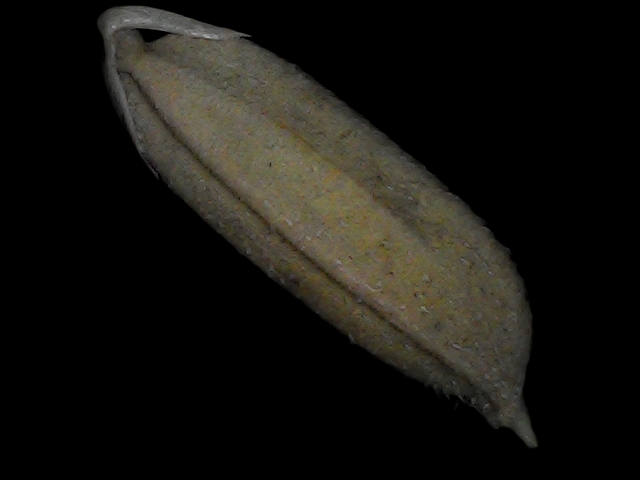
Rice variety: Bd72